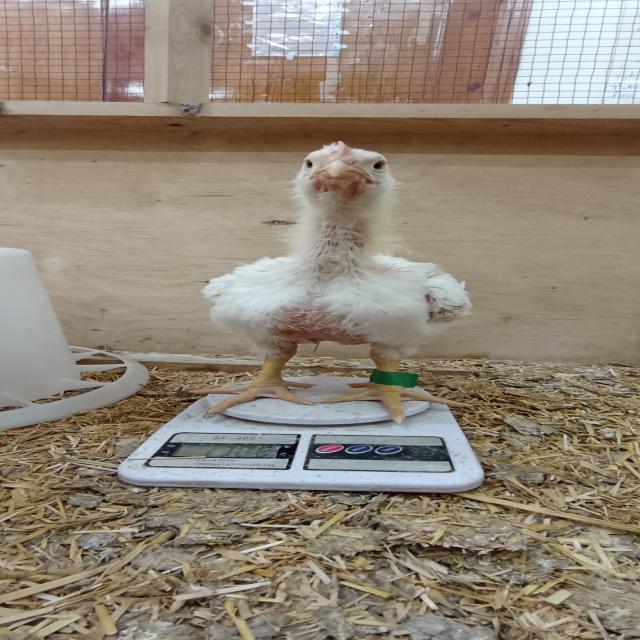
Weight: 1306 g